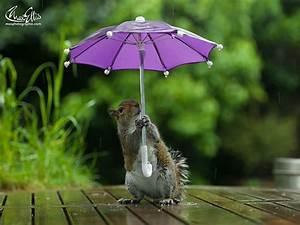
squirrel